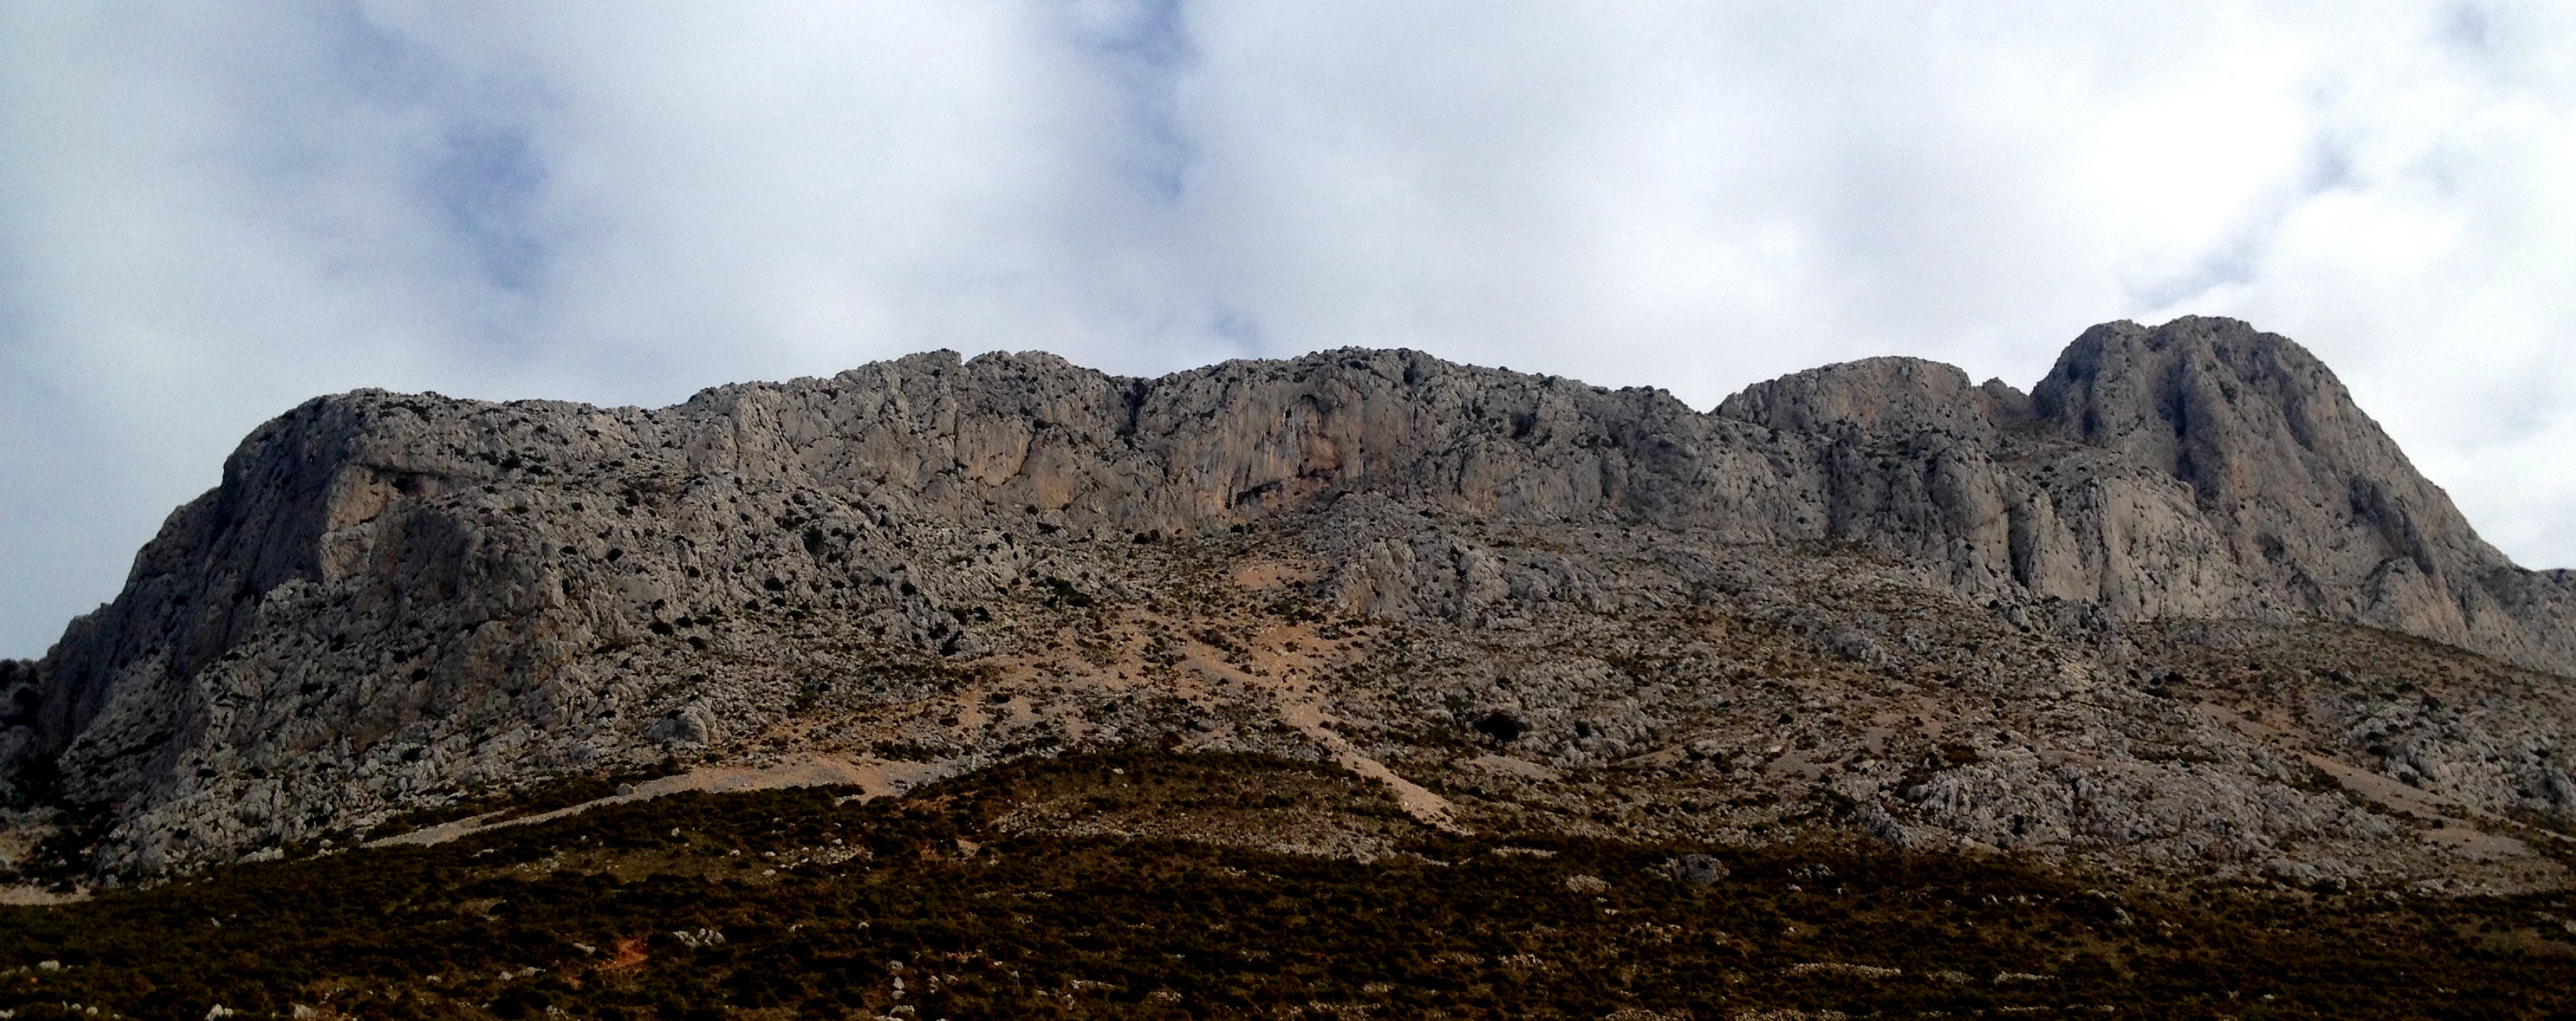
iphone, rock, wilderness, mountain, light, photography, texture, photo, explore, formation, cliff, canon, soil, contrast, monochrome, terrain, material, ridge, summit, artwork, flickr, colour, art, eos, mono, spain, geology, badlands, plateau, foto, facebook, twitter, vividstriking, benidorm, anawesomeshot, dazzlingshot, interestingness, pinterest, leshaines, leshaines123, bestofshots, bernia, landform, geographical feature, mountainous landforms, geological phenomenon